Antonio Gates

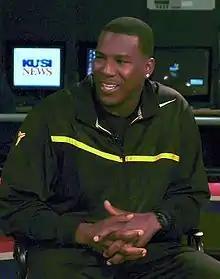
Gates in 2008

Gates said he was leaning toward having surgery to repair a dislocated left big toe that slowed his performance during the 2007–08 NFL playoffs, but was undecided on whether to have surgery or not, "There is higher chance I'm going to have surgery". Gates also pulled out of his fifth Pro Bowl selection because of his injuries alongside his teammate LaDainian Tomlinson. Gates finished the season with 60 receptions for 704 yards and eight touchdowns.